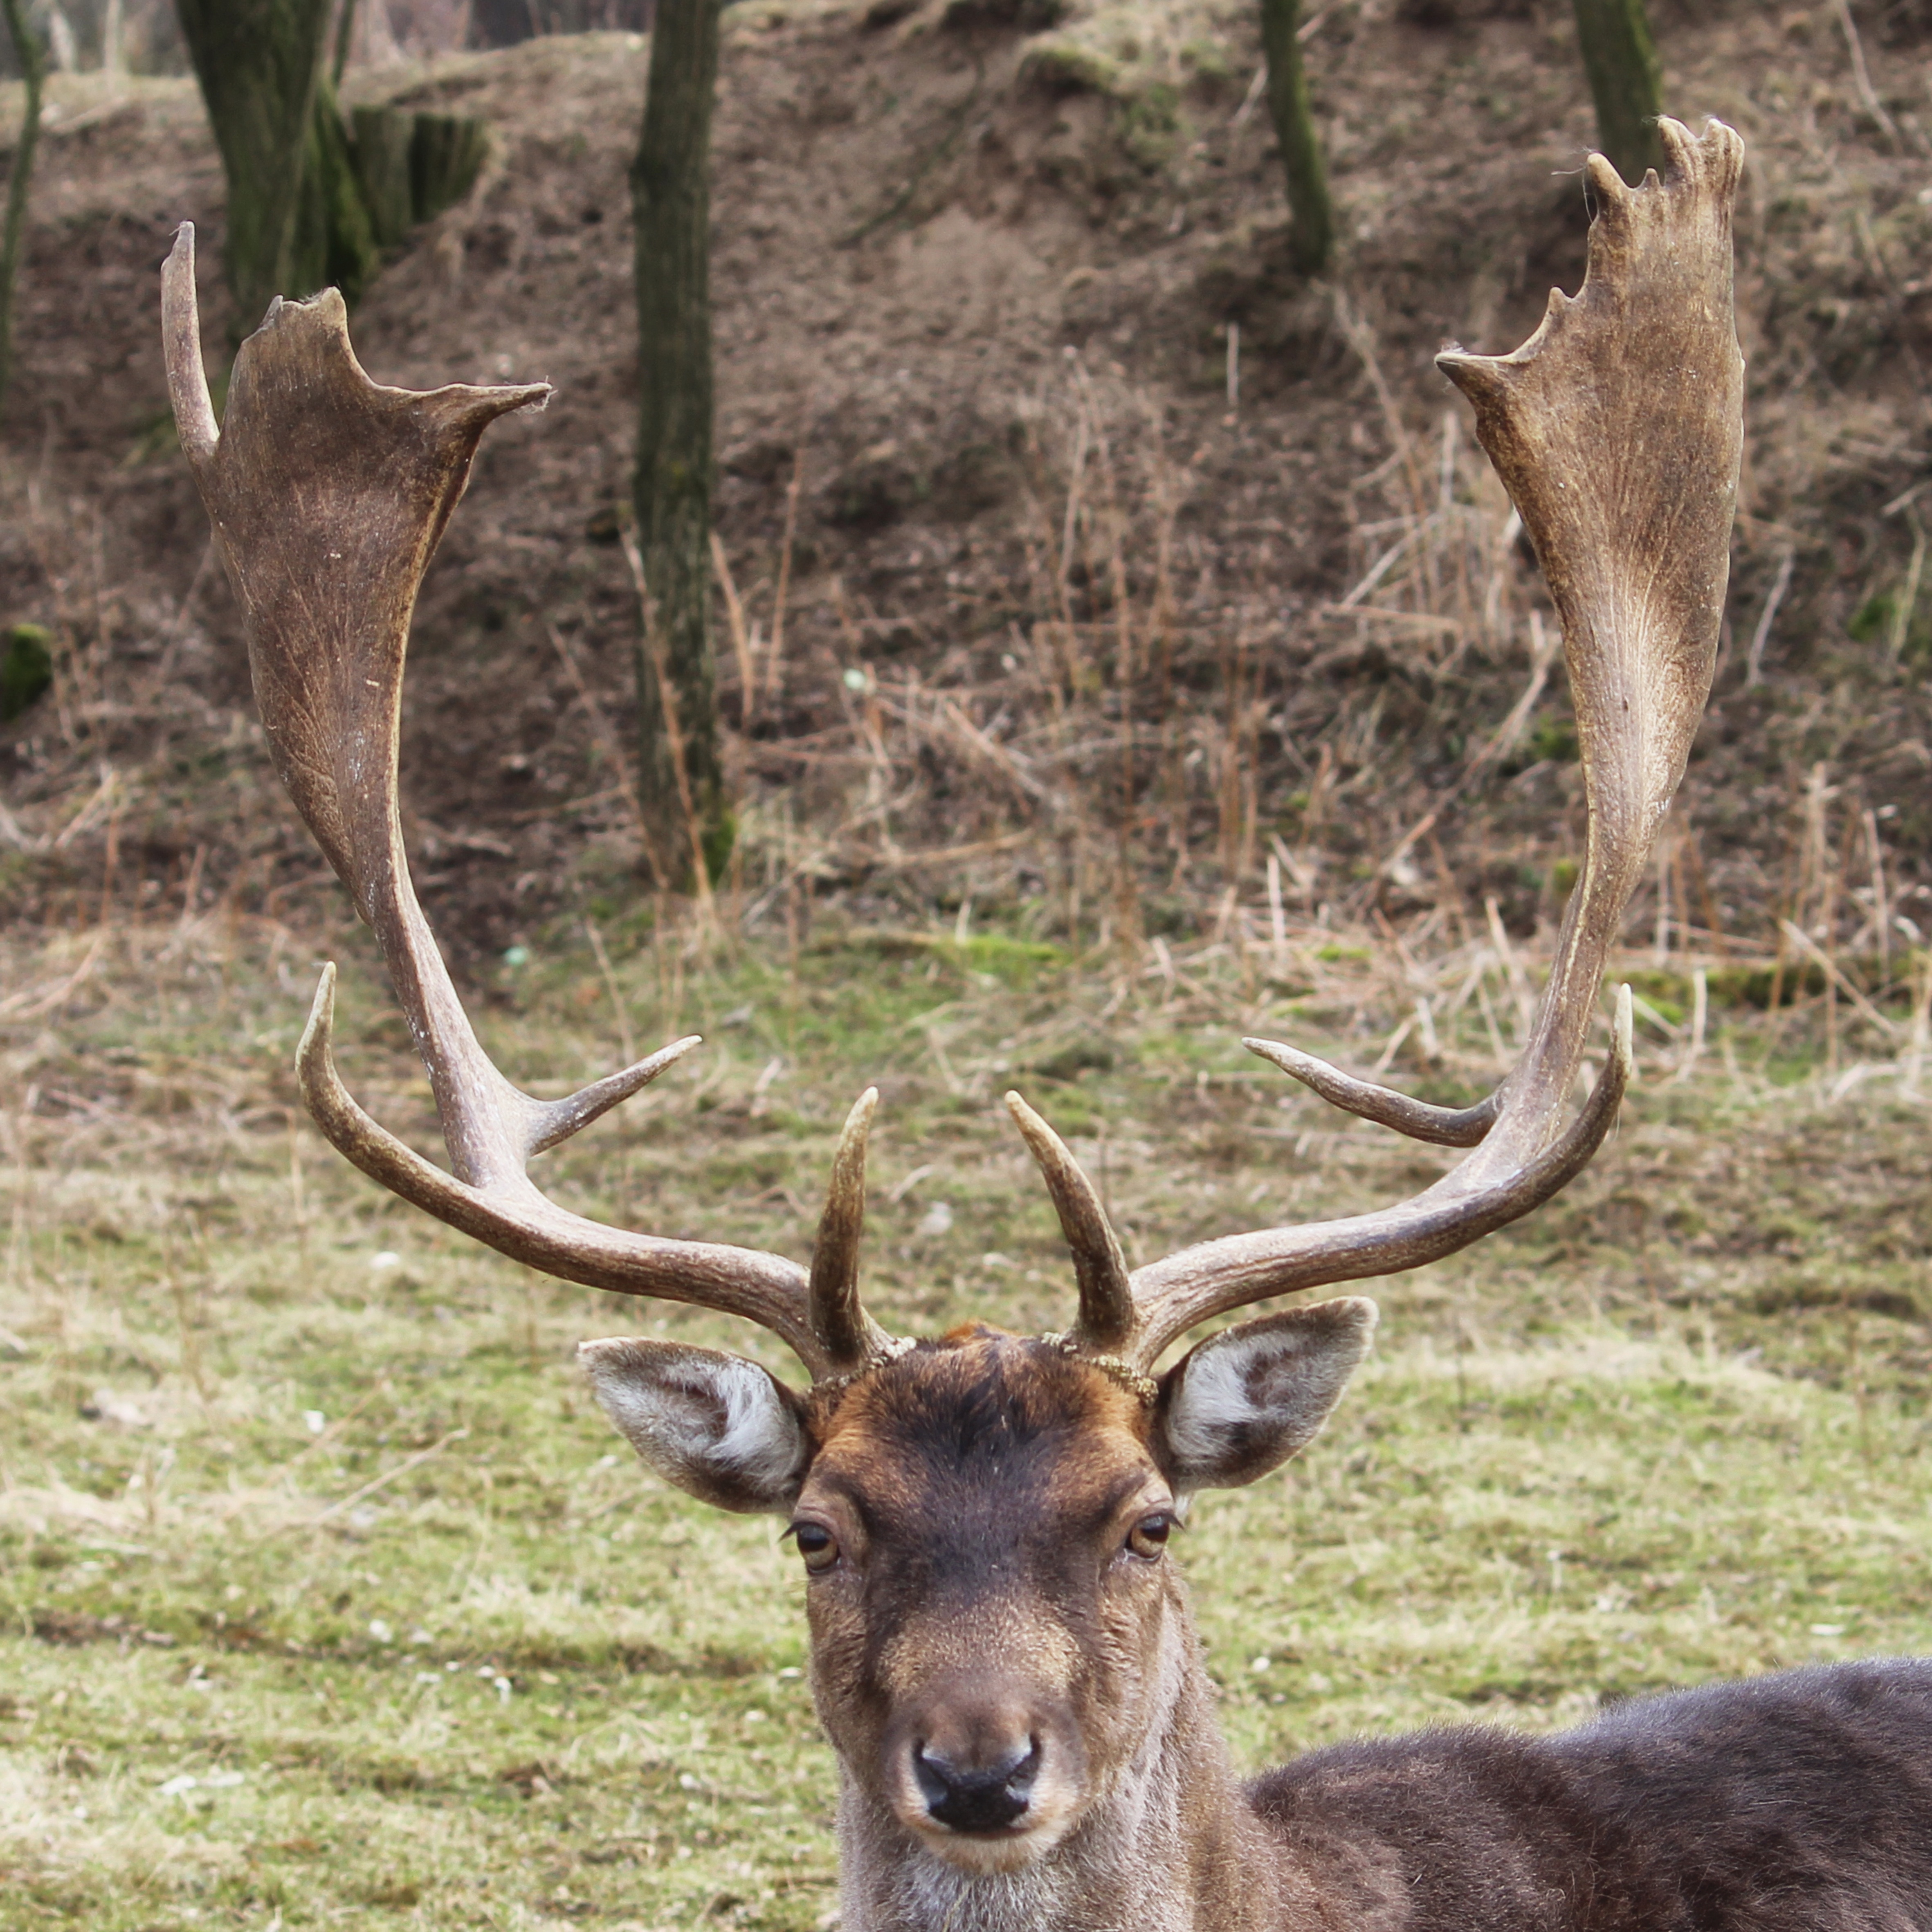
forest, meadow, wildlife, deer, horn, mammal, fauna, antler, vertebrate, hirsch, fallow deer, wildlife photography, elk, animal portrait, deer hunting, white tailed deer, winter time, musk deer, trophy hunting